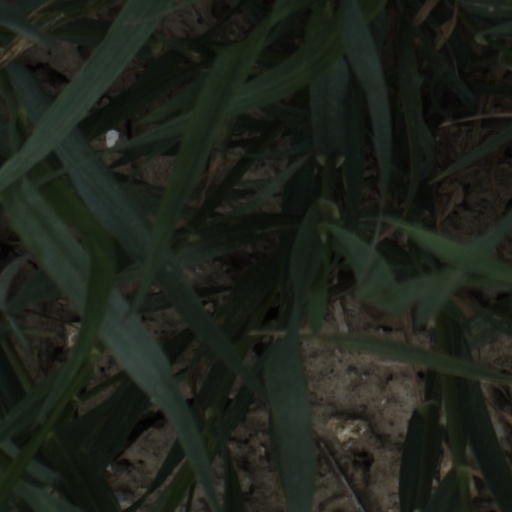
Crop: wheat